Tarvaris Jackson

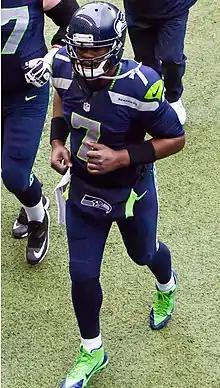
Jackson in 2013

Jackson officially signed a two-year contract with the Seattle Seahawks on July 29, 2011 and was announced as the starting quarterback shortly after. In Seattle, he had been reunited with offensive coordinator Darrell Bevell and wide receiver Sidney Rice both members of the Vikings during his time there. Along with wide receiver Mike Williams, Jackson was appointed to offensive team captain, which was previously owned by Matt Hasselbeck, who signed with the Tennessee Titans. Despite having a below-average year compared to other quarterbacks in the league, Jackson had the best year of his career, finishing with 3,091 yards passing, throwing 14 touchdowns and 13 interceptions. During the off-season, the Seahawks acquired former Green Bay Packers quarterback Matt Flynn and drafted Wisconsin quarterback Russell Wilson to compete with Jackson for the 2012 starting quarterback position.